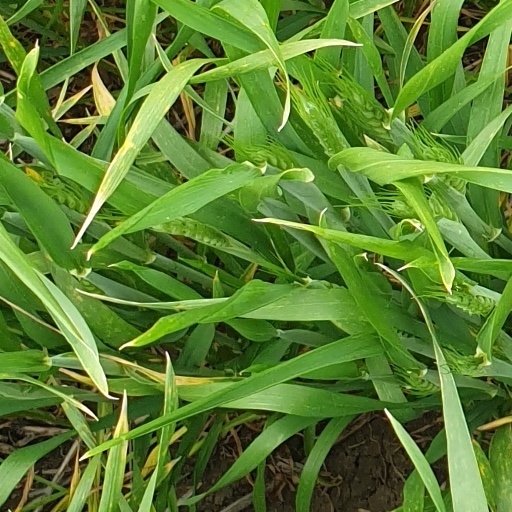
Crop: wheat